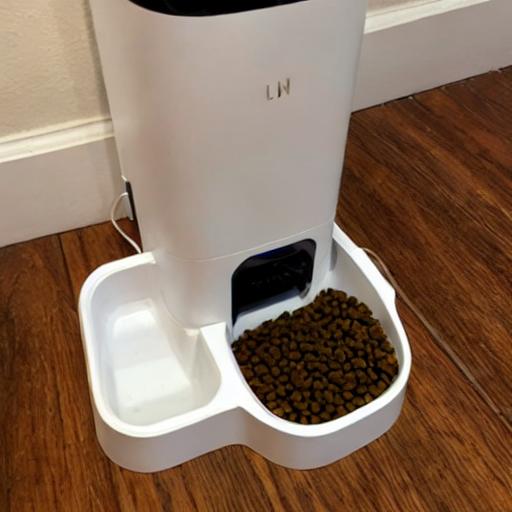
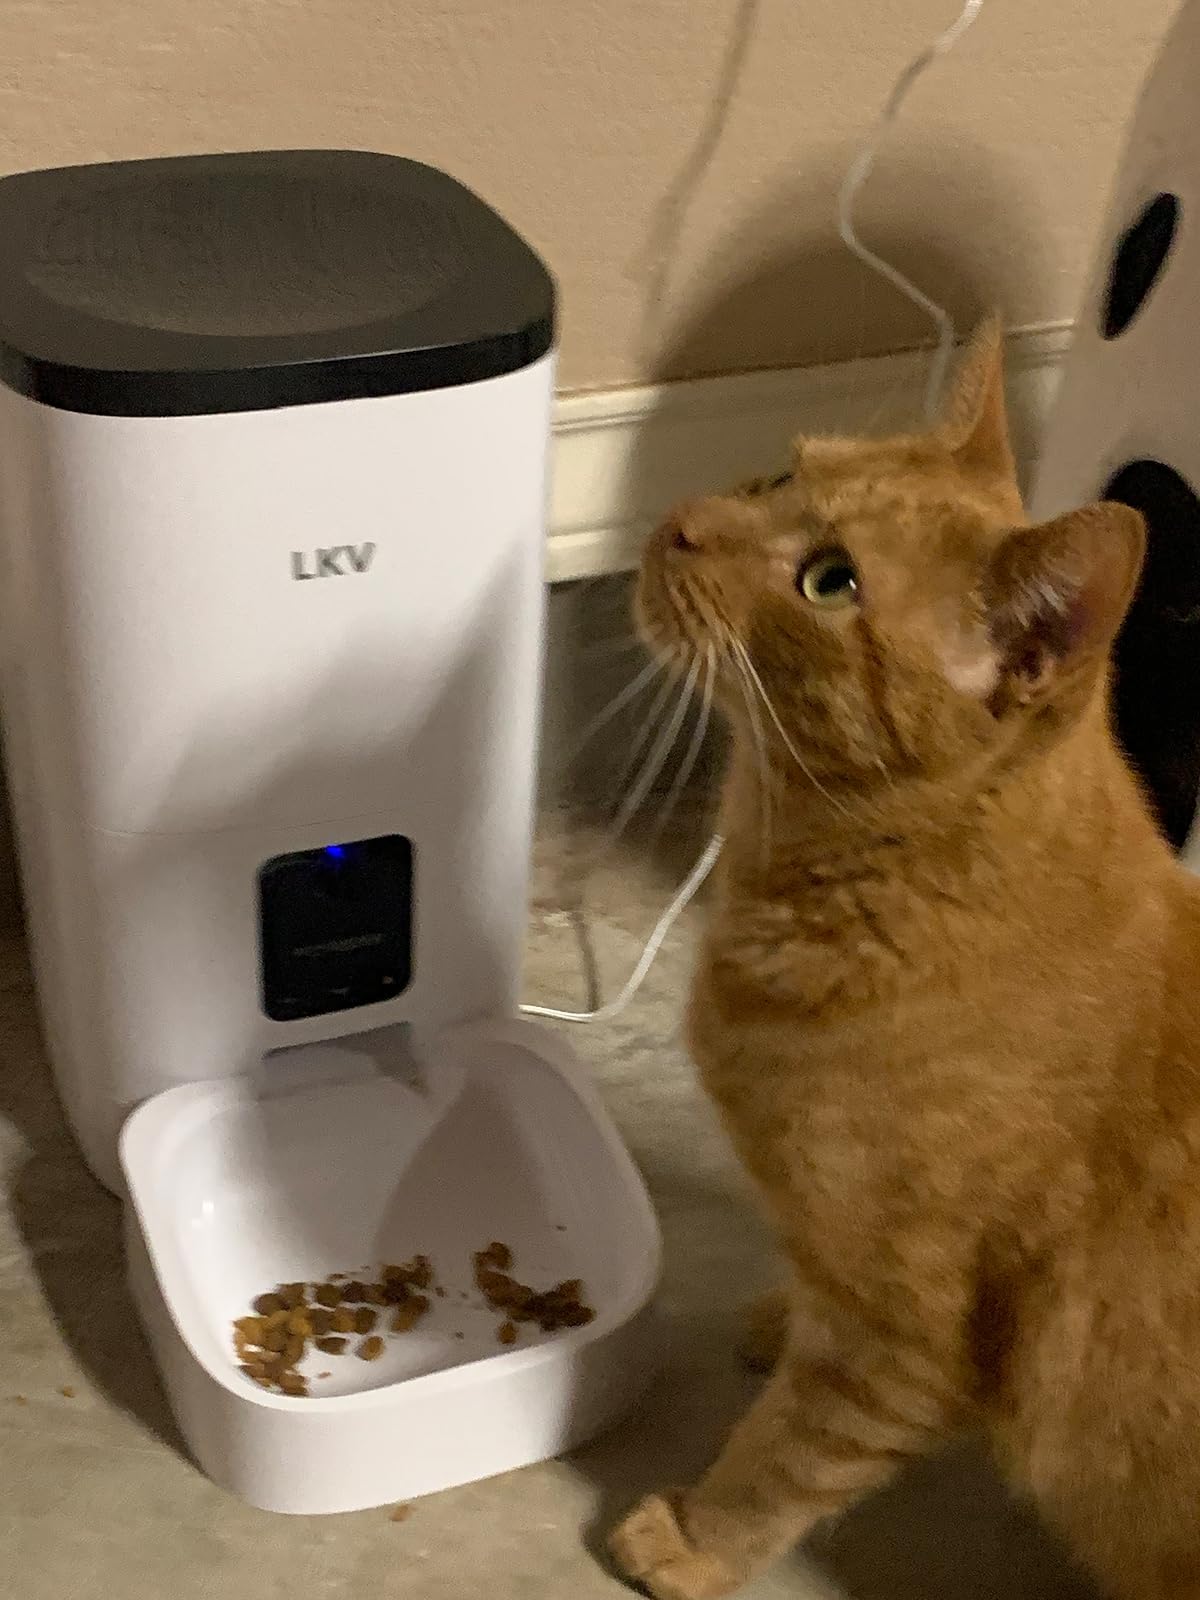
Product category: items_feeder
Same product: no